Hekla

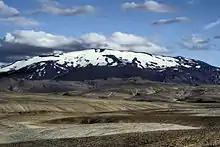
A summer 2009 view of Hekla from the side.

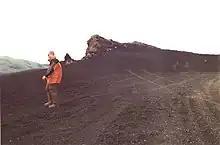
A lava field on Hekla in July 2000

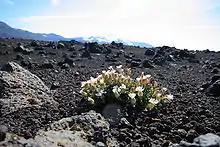
Sea Campion colonising ground close to Hekla

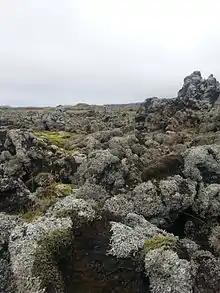
The lichens "Stereocaulon vesuvianum" and moss "Racomitrium ericoides" on lava originating from Hekla.

The most recent eruption was relatively short; it started at 18:18 on 26 February 2000 and lasted until 8 March. It was a VEI-3 eruption producing a lava volume of , DRE and m of tephra. The eruption went through four phases: